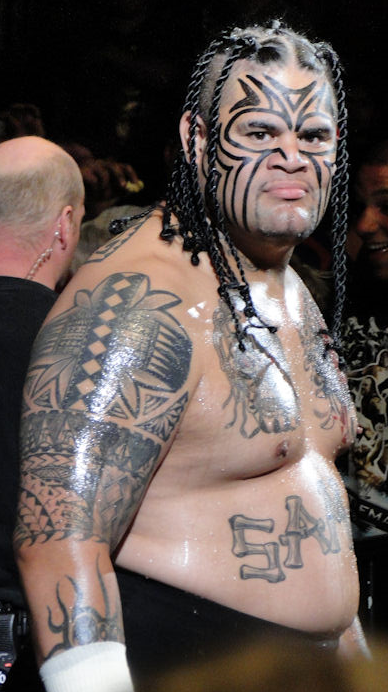
อูมากา

|name = Umaga
|image = UmagaWrestler2009.png
|birth_name = Edward Smith Fatu
|birth_place = San Francisco, California, United States
|death_place = Houston, Texas, United States
|children = 4
|family = Anoaʻi family|Anoaʻi
|ring_names = 	Armageddon 1Eddie FatuEkmoEkmo FatuJamalUmaga
|billed = The Isle of Samoa
|trainer = Afa Anoaʻi
|debut = 1995
เอ็ดเวิร์ด สมิธ ฟาตู (Edward Smith Fatu; 28 มีนาคม ค.ศ. 1973 – 4 ธันวาคม ค.ศ. 2009) นักมวยปล้ำอาชีพชาวอเมริกัน อดีตสังกัดWWEในนาม อูมากา (Umaga) เป็นหนึ่งในครอบครัวตระกูลอานัวอี ปัจจุบันได้เสียชีวิตลงแล้วด้วยวัย 36 ปี จากอาการหัวใจวายเฉียบพลัน โดยเว็บไซต์ PWinsider.com ระบุว่าก่อนหน้านี้เมื่อคืนวันพฤหัสฯที่ผ่านมา 3 ธันวาคม ค.ศ. 2009 ขณะดูทีวีอยู่บ้านกับภรรยาจู่ๆอูมากาก็นอนหลับไปจนกระทั่งหลายชั่วโมงต่อมาภรรยาสังเกตสามีนอนหลับนานผิดปกติ ขณะเดียวกันก็พบว่ามีเลือดออกที่จมูก ทำให้เธอต้องรีบนำตัวสามีส่งโรงพยาบาลฮิวสตันทันที ซึ่งอยู่ในอาการโคม่าก่อนจะเสียชีวิตในเวลาต่อมา ทีแรกการเสียชีวิตของเขาถูกคาดเดาว่าเกิดจากสมองตายแต่ล่าสุดแพทย์ได้วินิจฉัยสาเหตุการเสียชีวิตแล้วว่าเป็นอาการหัวใจเฉียบพลันจากการบริโภคยาแก้ปวดในช่วงหลายปีที่ผ่านมาสำหรับอูมากา ก่อนเสียชีวิตเพิ่งเดินทางกลับจากการปล้ำทัวร์ "Hulkamania" ที่ออสเตรเลียเมื่อวันที่ 28 พฤศจิกายน ค.ศ. 2009
== แชมป์และรางวัล ==
ไฟล์:Umaga-Intercontinental-Champion.jpg|thumb|แชมป์อินเตอร์คอนติเนนทัล
*All Japan Pro Wrestling
**World Tag Team Championship (AJPW)|World Tag Team Championship (World Tag Team Championship (AJPW)#Title history|1 time) – with Taiyō Kea
**World's Strongest Tag Determination League (World's Strongest Tag Determination League#2004|2004) – with Taiyō Kea
**January 2 Korakuen Hall Heavyweight Battle Royal (2004)
*Frontier Martial-Arts Wrestling
**FMW/WEW Hardcore Tag Team Championship (FMW/WEW Hardcore Tag Team Championship#Title history|1 time) – with Rosey (wrestler)|Matty Samu
*Heartland Wrestling Association
**HWA Tag Team Championship (HWA Tag Team Championship#Title history|1 time) – with Rosey (wrestler)|Kimo
*Memphis Championship Wrestling
**MCW Southern Tag Team Championship (MCW Southern Tag Team Championship#Title history|3 times) – with Kimo
*"Pro Wrestling Illustrated"
**PWI ranked him No. 22 of the top 500 singles wrestlers in the Pro Wrestling Illustrated#PWI 500|PWI 500 in 2007
*WWE|World Wrestling Entertainment
**WWE Intercontinental Championship (List of WWE Intercontinental Champions|2 times)
*"List of Wrestling Observer Newsletter awards|Wrestling Observer Newsletter"
**List of Wrestling Observer Newsletter awards#Worst Tag Team|Worst Tag Team (2002) with Rosey (wrestler)|Rosey
===นัดที่มีสิ่งเดิมพัน===
|class="wikitable" width=100%
|-
!style="background: #e3e3e3;" width=20%|Winner (wager)
!style="background: #e3e3e3;" width=20%|Loser (wager)
!style="background: #e3e3e3;" width=20%|Location
!style="background: #e3e3e3;" width=20%|Event
!style="background: #e3e3e3;" width=15%|Date
!style="background: #e3e3e3;" width=5%|Notes
|----- align="center"
|Bobby Lashley (Donald Trump|Trump's hair)
|Umaga (Vince McMahon|McMahon's hair)
|Detroit, Michigan
|WrestleMania 23
|
|
|
==อ้างอิง==
==แหล่งข้อมูลอื่น==
*
* Online World of Wrestling profile
* Obituary
*
Navboxes|
หมวดหมู่:ตระกูลอานัวอี
หมวดหมู่:นักมวยปล้ำอาชีพชาวอเมริกัน
หมวดหมู่:นักมวยปล้ำอาชีพชาวซามัว
หมวดหมู่:เสียชีวิตจากภาวะหัวใจล้มเหลว
หมวดหมู่:ชาวอเมริกันเชื้อสายซามัว
หมวดหมู่:นักมวยปล้ำอาชีพชาวอเมริกันเชื้อสายซามัว